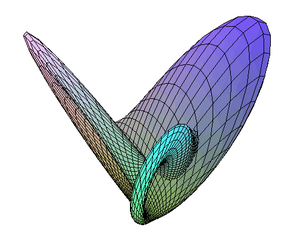
Surface de Boy Paramétrisation de François Apéry
La surface de Boy, du nom de Werner Boy, mathématicien ayant le premier imaginé son existence en 1902, est une immersion du plan projectif réel dans l'espace usuel de dimension 3.